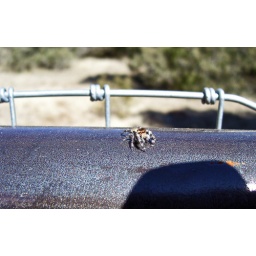
Saw this little guy running up and down the fence in our back yard.